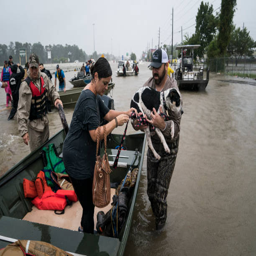
volunteers in boats rescue people and their pets from their homes near interstate .